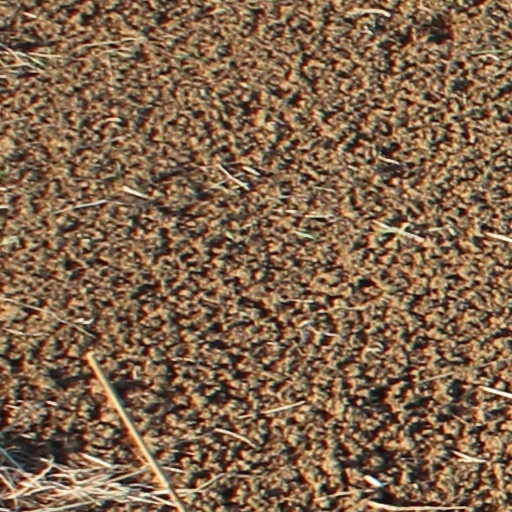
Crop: wheat